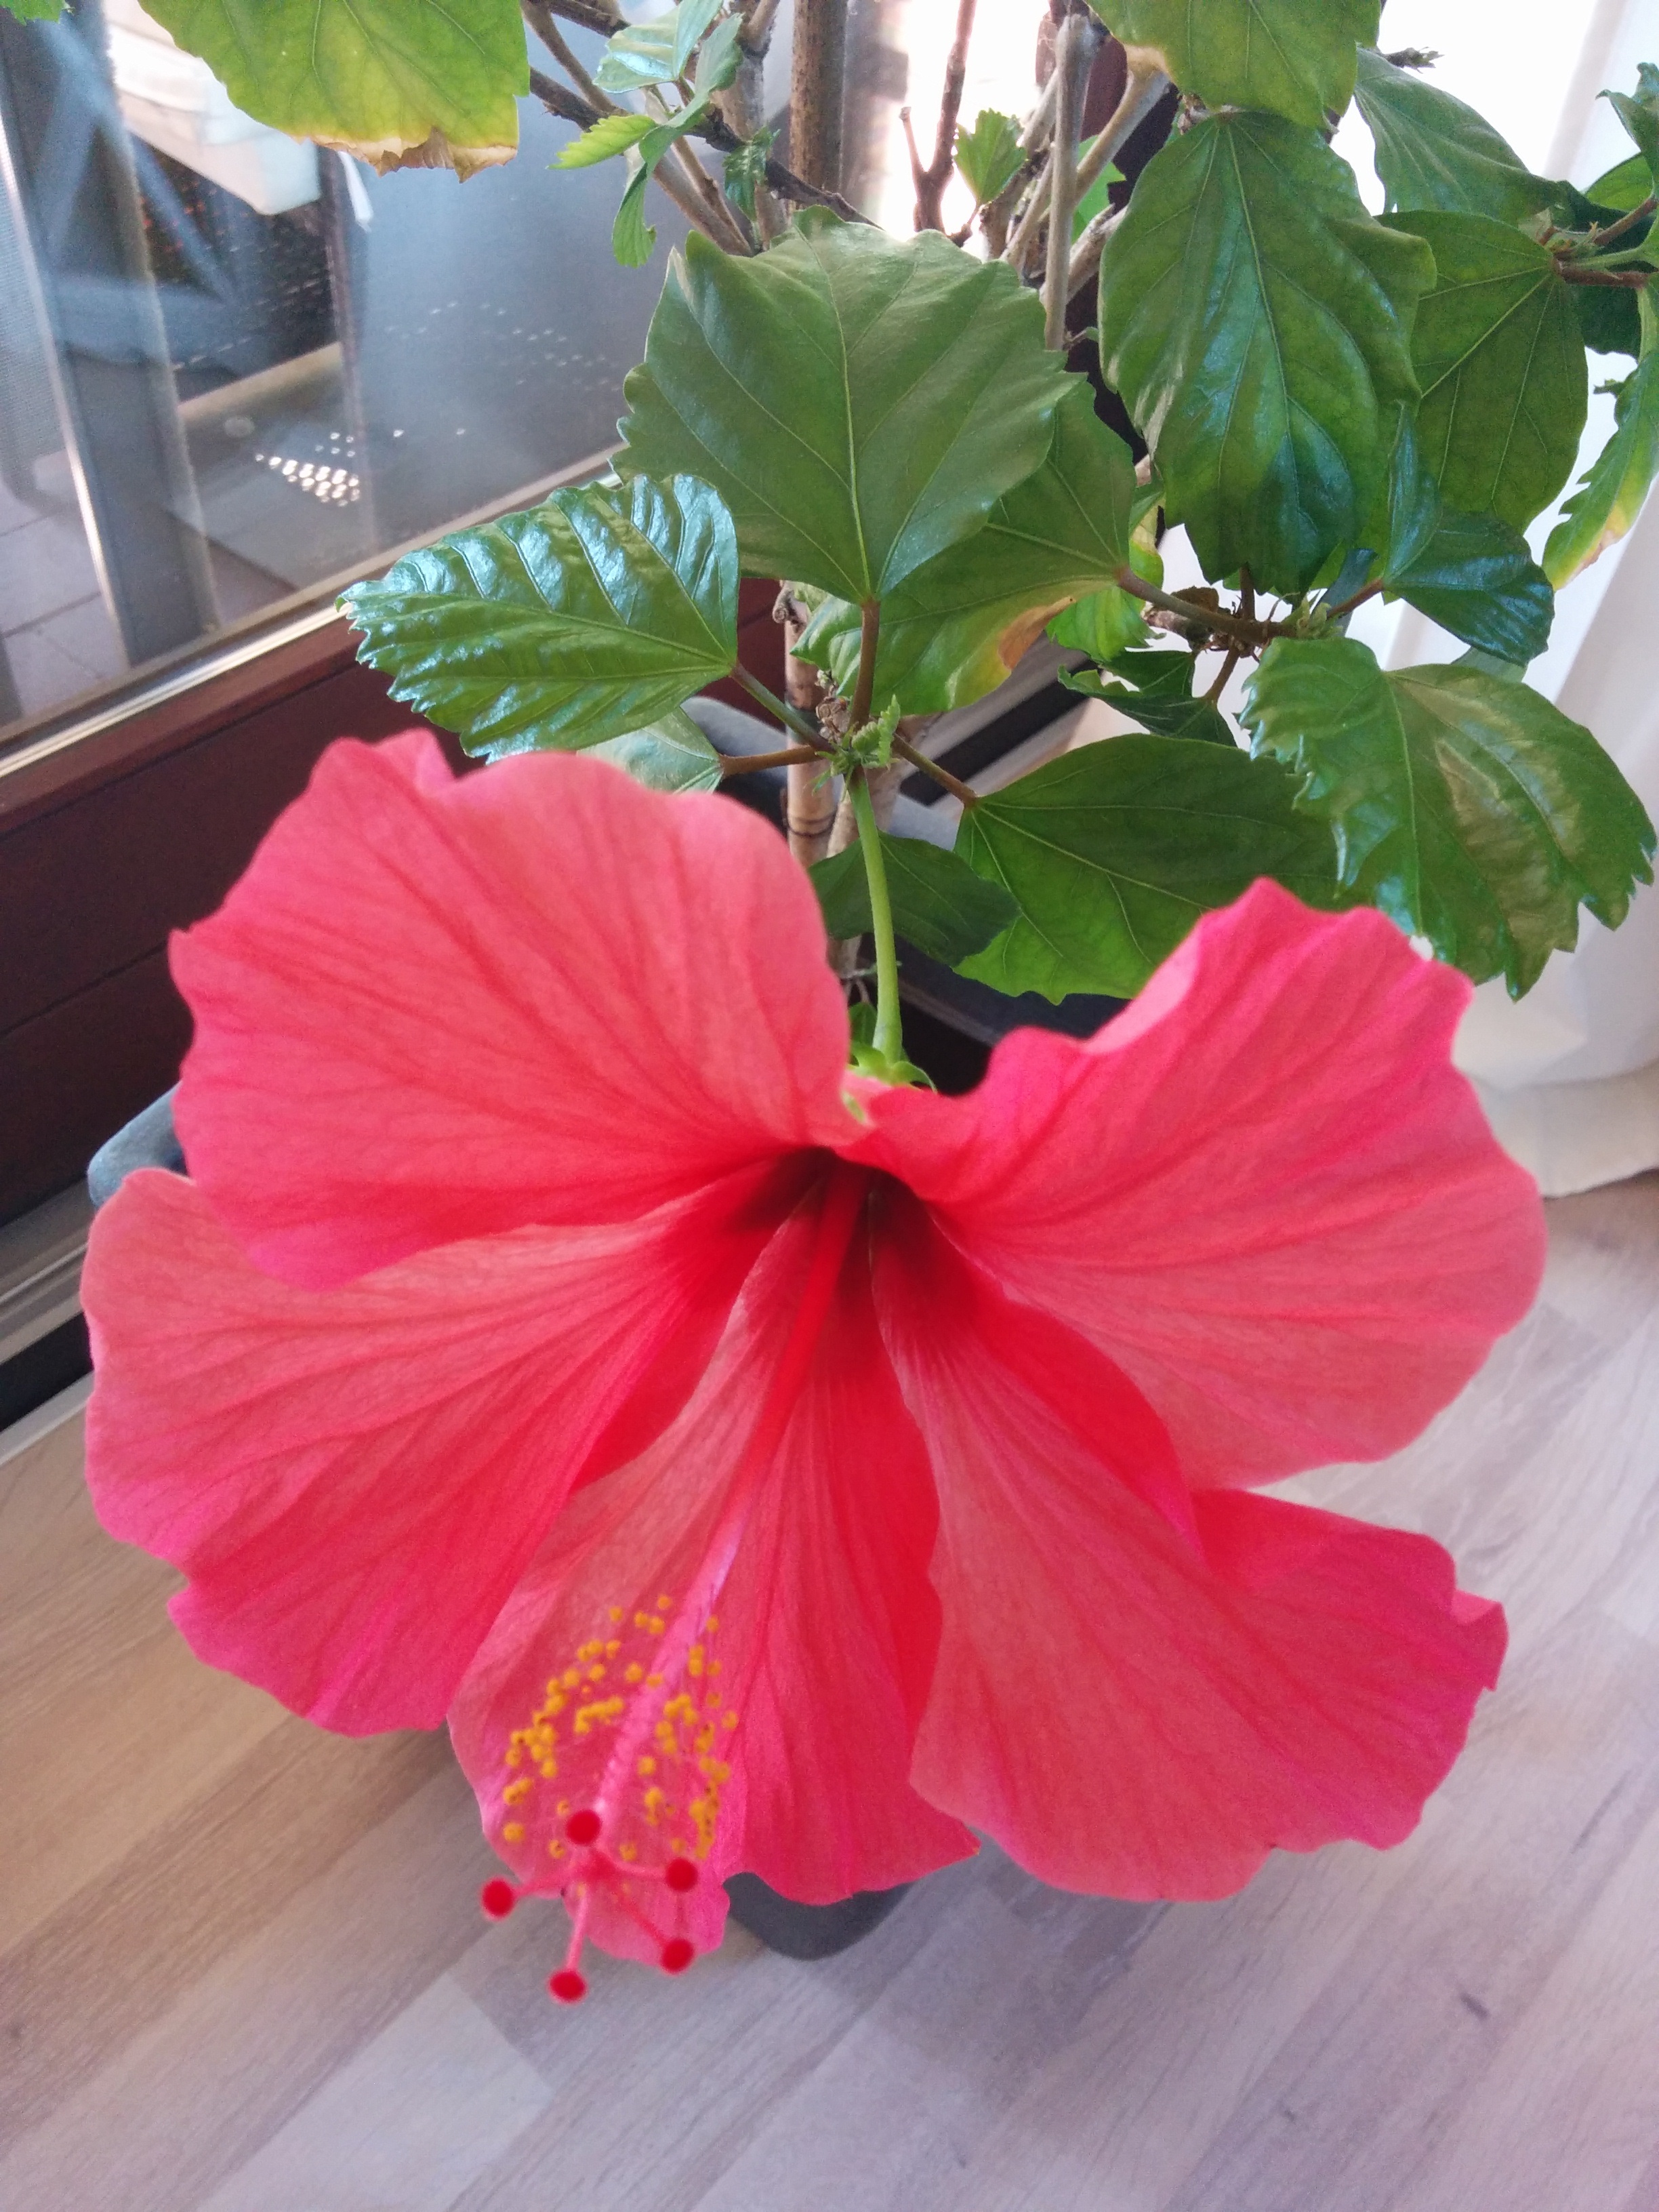
plant, flower, petal, hibiscus, malvales, flowering plant, chinese hibiscus, annual plant, land plant, mallow family